Central Library of Cantabria

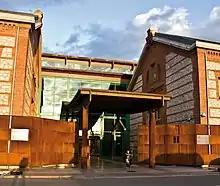

Cantabria Central Library is a library in the city of Santander, in Cantabria, Spain. It was known as the State Public Library of the city of Santander, although on March 23, 1999, it was declared by decree as the Cantabria Central Library of Cantabria.